Ōshima Strait

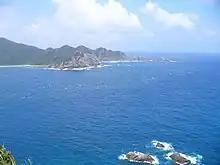
East side of the strait

The is a strait between the islands of Amami Ōshima and Kakeromajima in Japan. It is part of the Amami Guntō National Park. From the western most side to the eastern most side of the strait, the strait measures 17.5 miles (28.2 km) long.